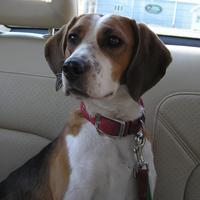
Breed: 216-n000063-Walker_hound